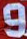
Number: 9